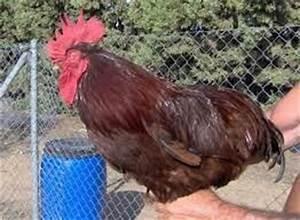
chicken